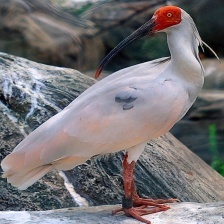
Species: ASIAN CRESTED IBIS
Scientific name: NIPPONIA NIPPON